Physidae

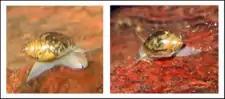
"Physa marmorata" in France.

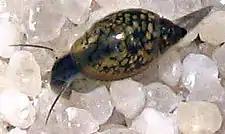
"Physella heterostropha halei" of the Central and Southern USA, about 1 cm long.

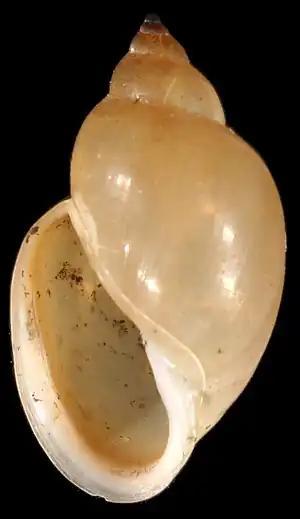
The sinistral shell of "Physella acuta"

Physidae, commonly called the bladder snails, is a family of small air-breathing freshwater snails, aquatic pulmonate gastropod molluscs in the superfamily Lymnaeoidea.